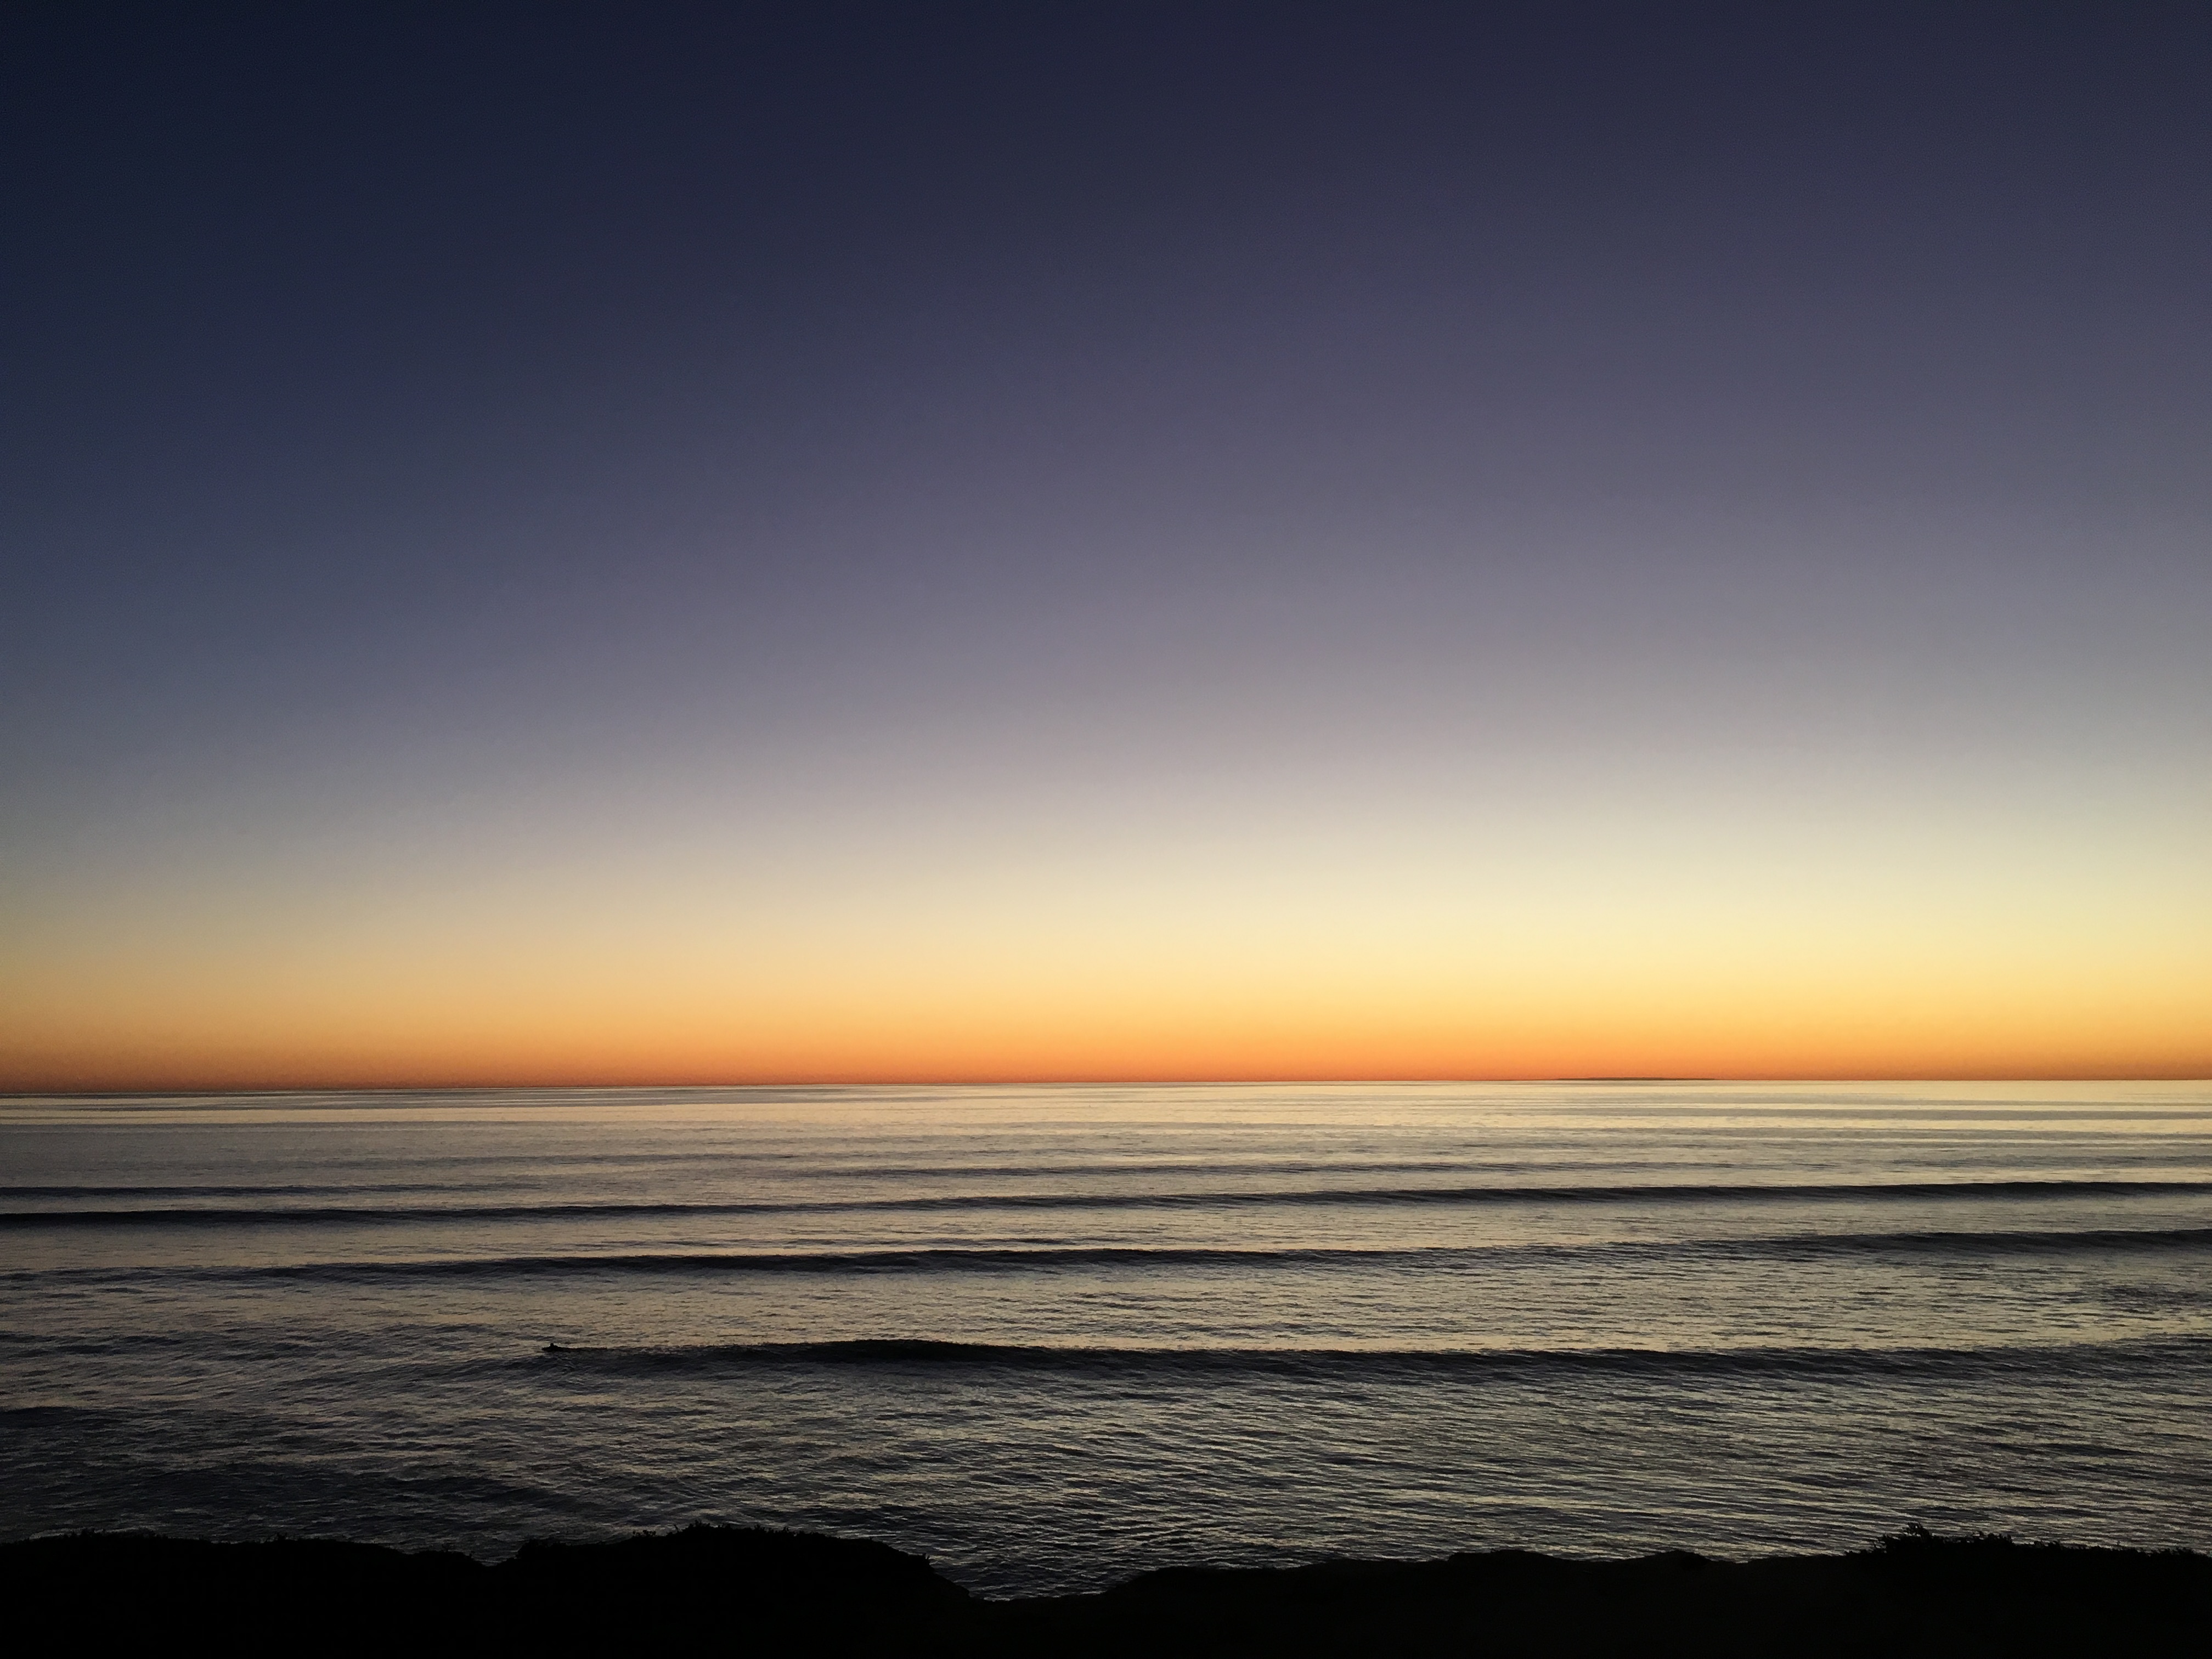
beach, sea, coast, ocean, horizon, cloud, sky, sun, sunrise, sunset, sunlight, morning, shore, wave, dawn, atmosphere, dusk, evening, body of water, afterglow, wind wave